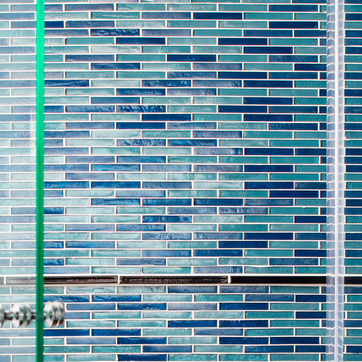
Material: tile